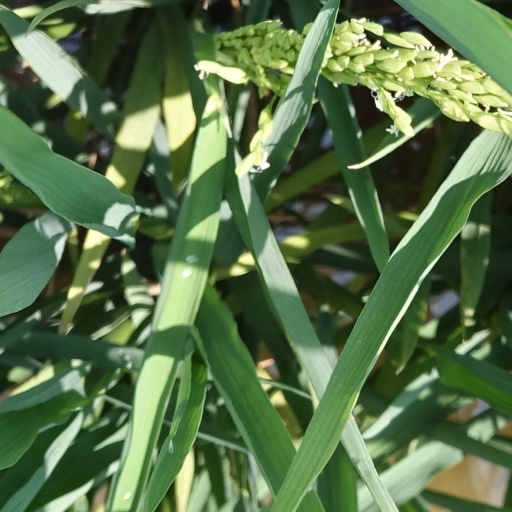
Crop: rice